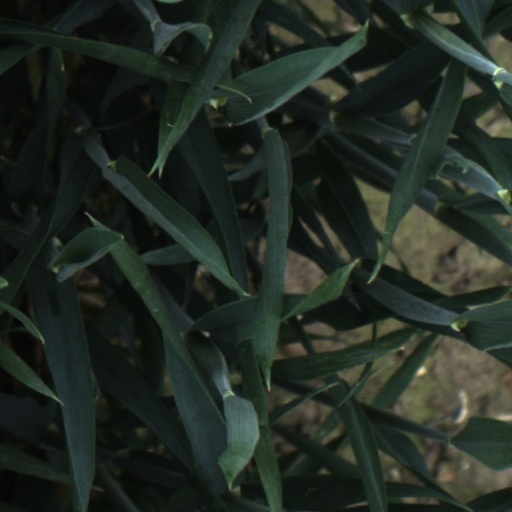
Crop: wheat